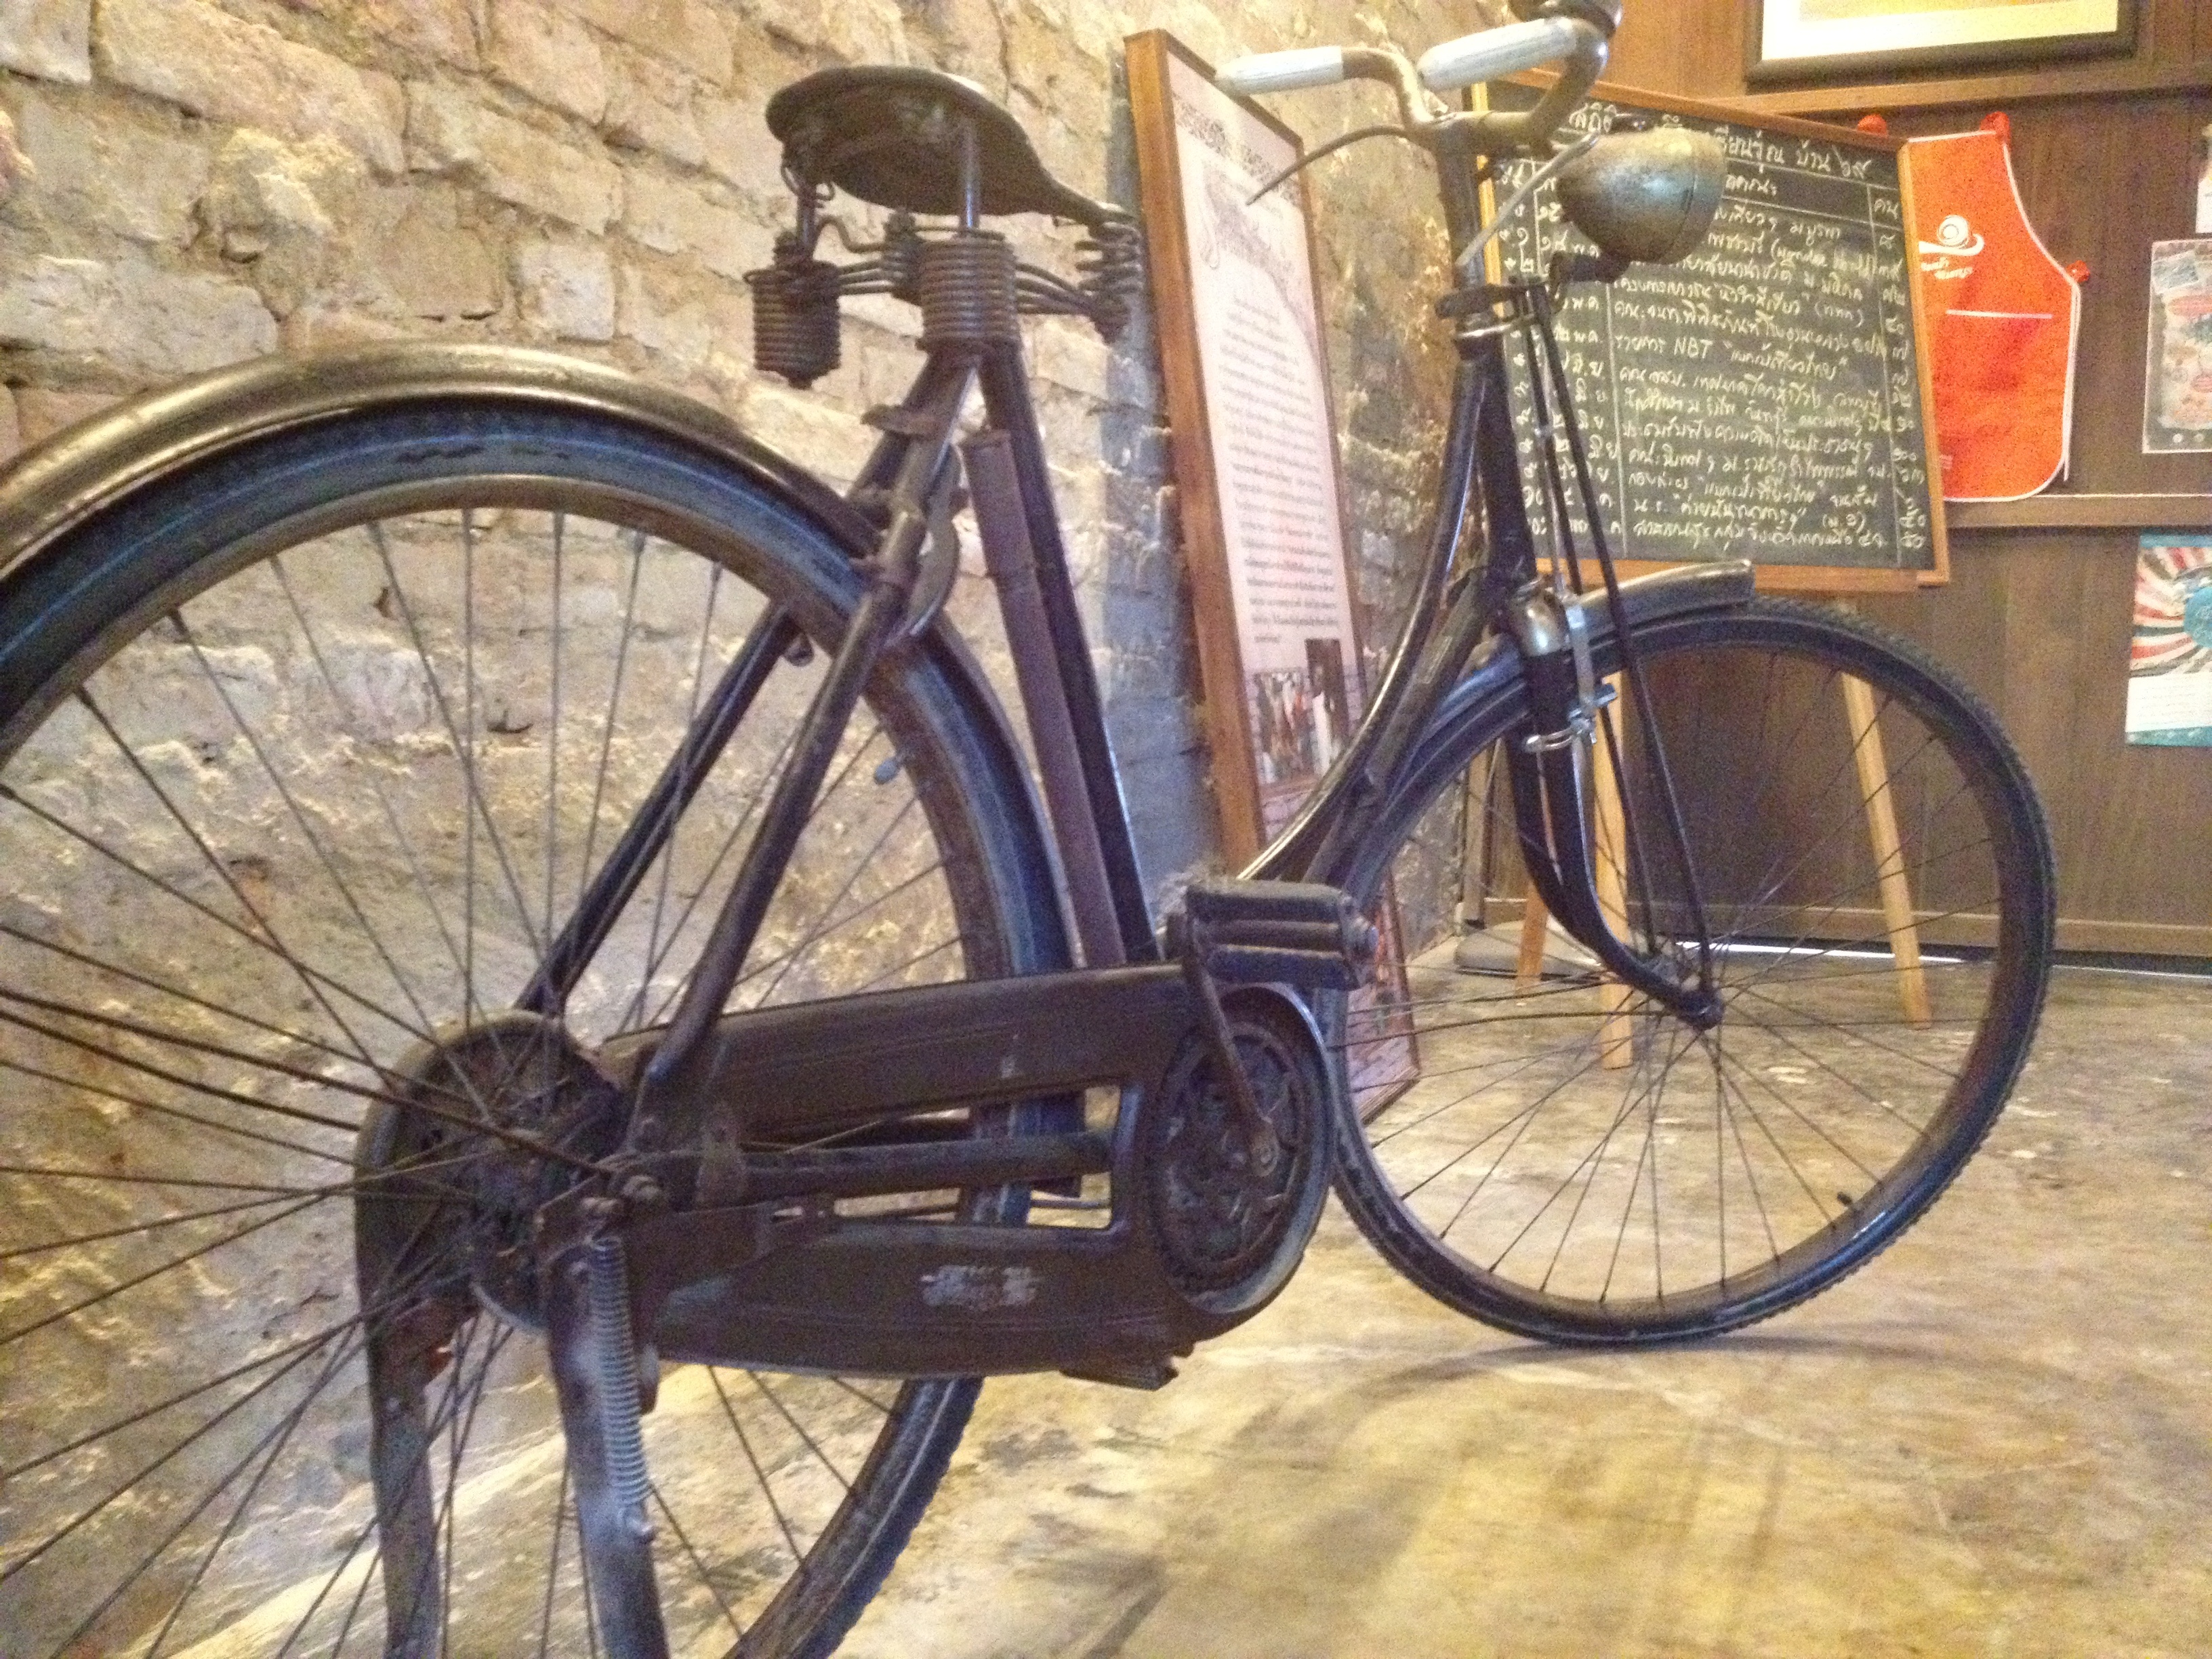
wheel, bicycle, vehicle, sports equipment, mountain bike, antiques, bicycle frame, land vehicle, cyclo cross bicycle, bmx bike, road bicycle, racing bicycle, hybrid bicycle, chan thabun, machine bike